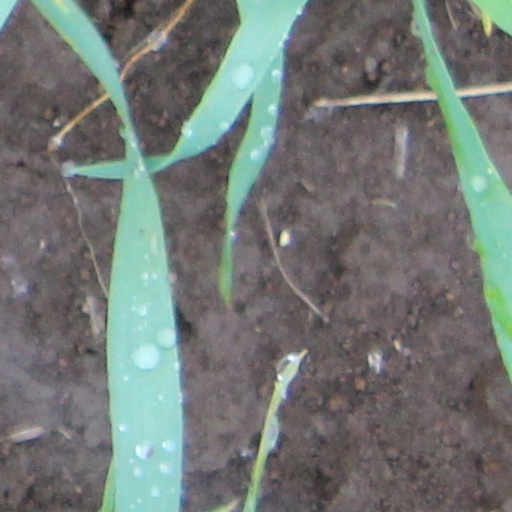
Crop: wheat